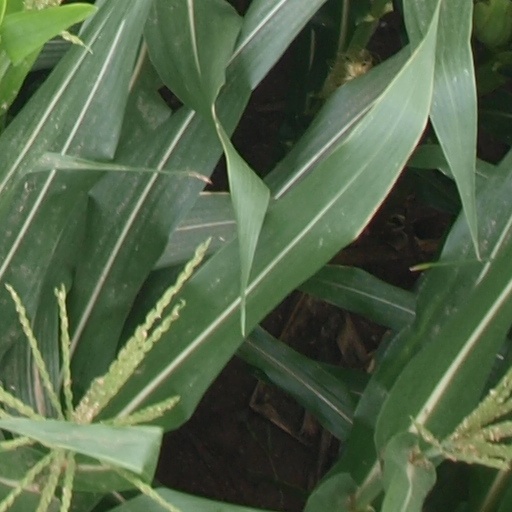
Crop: maize; corn